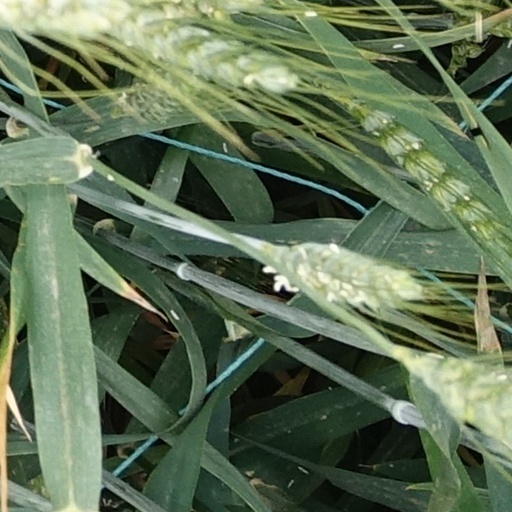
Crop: wheat